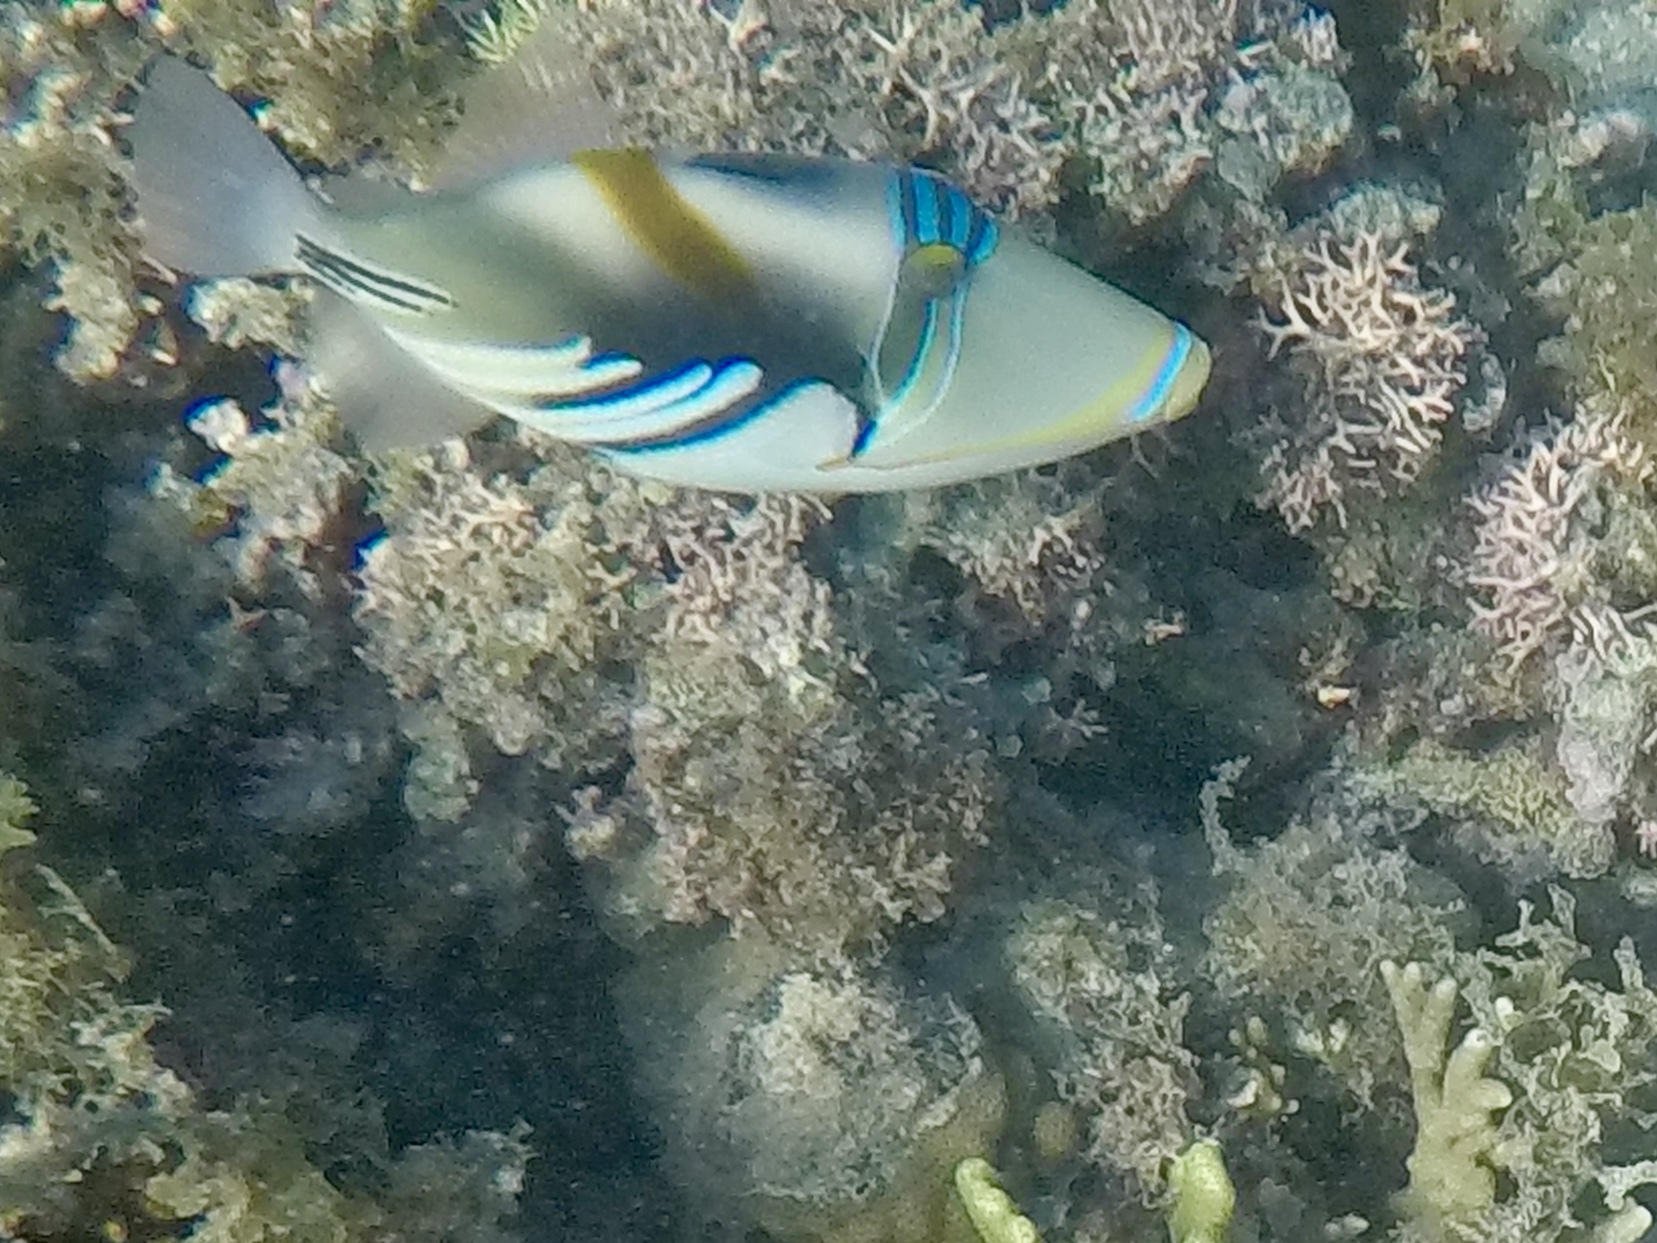
Rhinecanthus aculeatus (Lagoon Triggerfish)